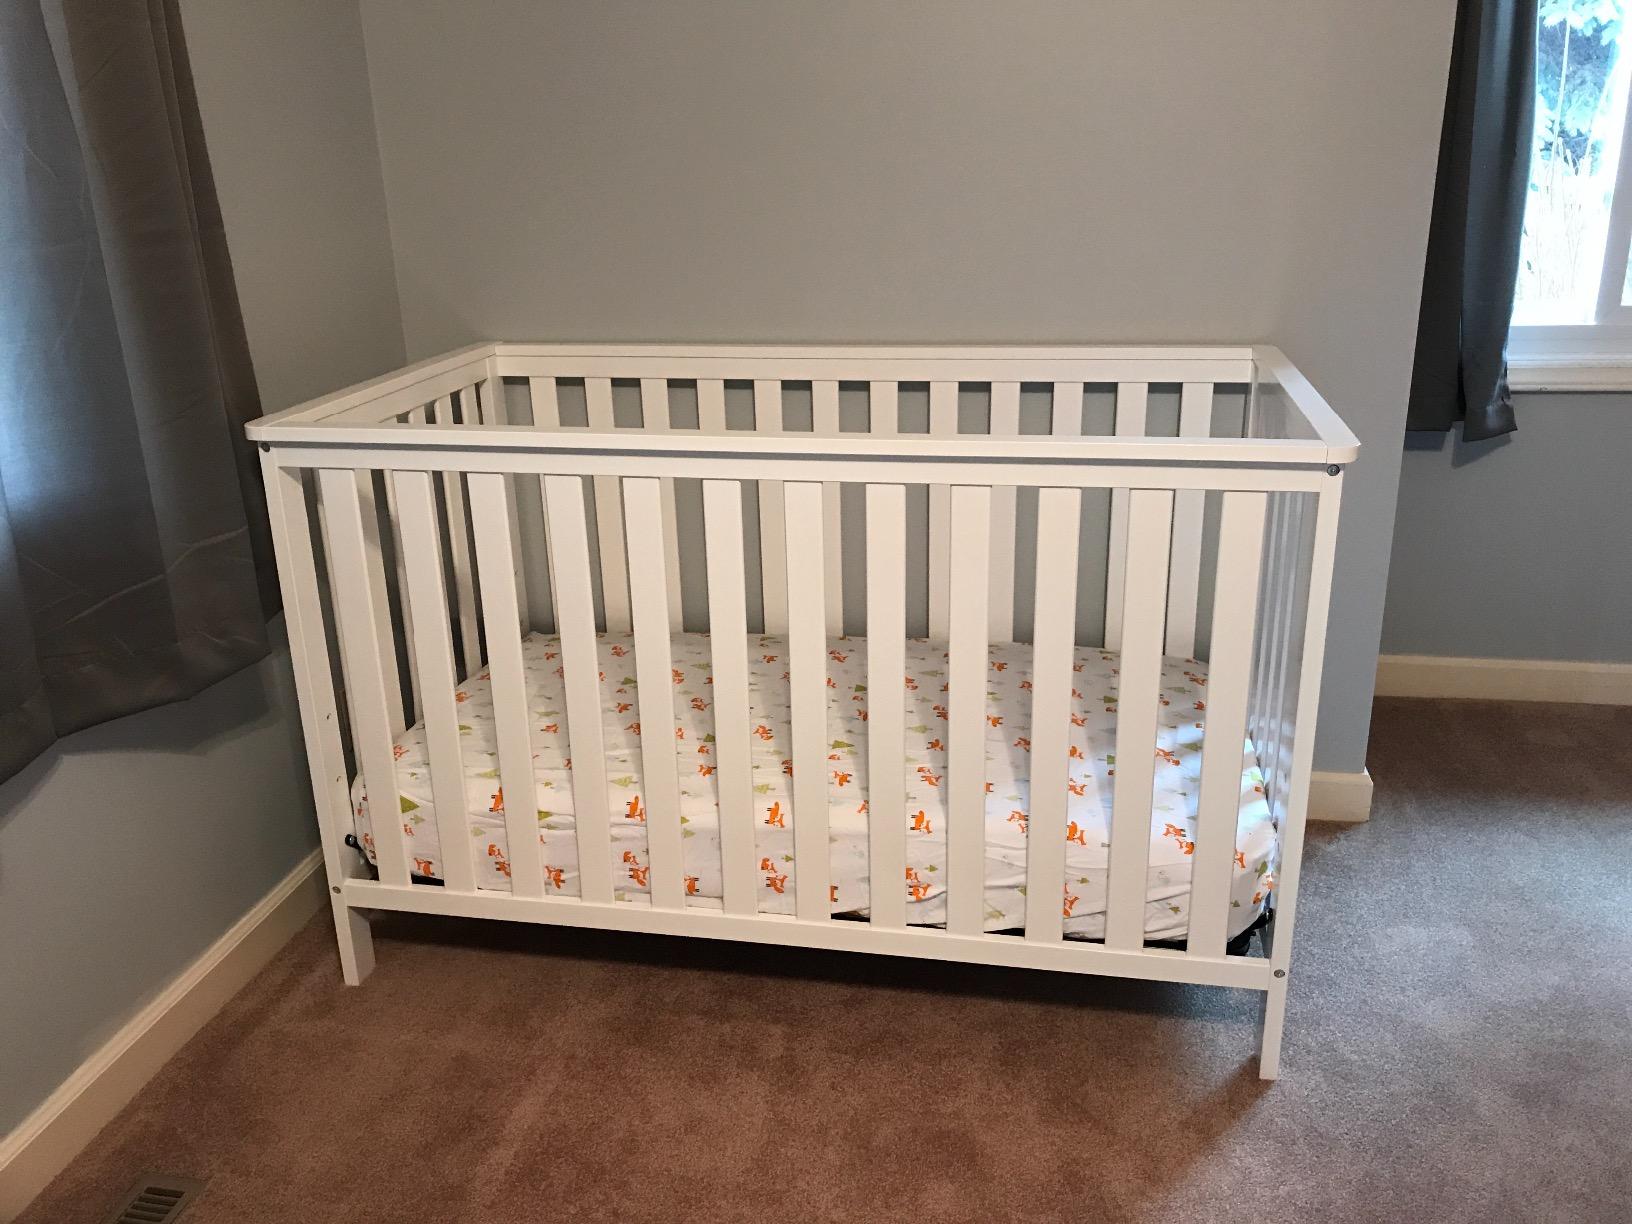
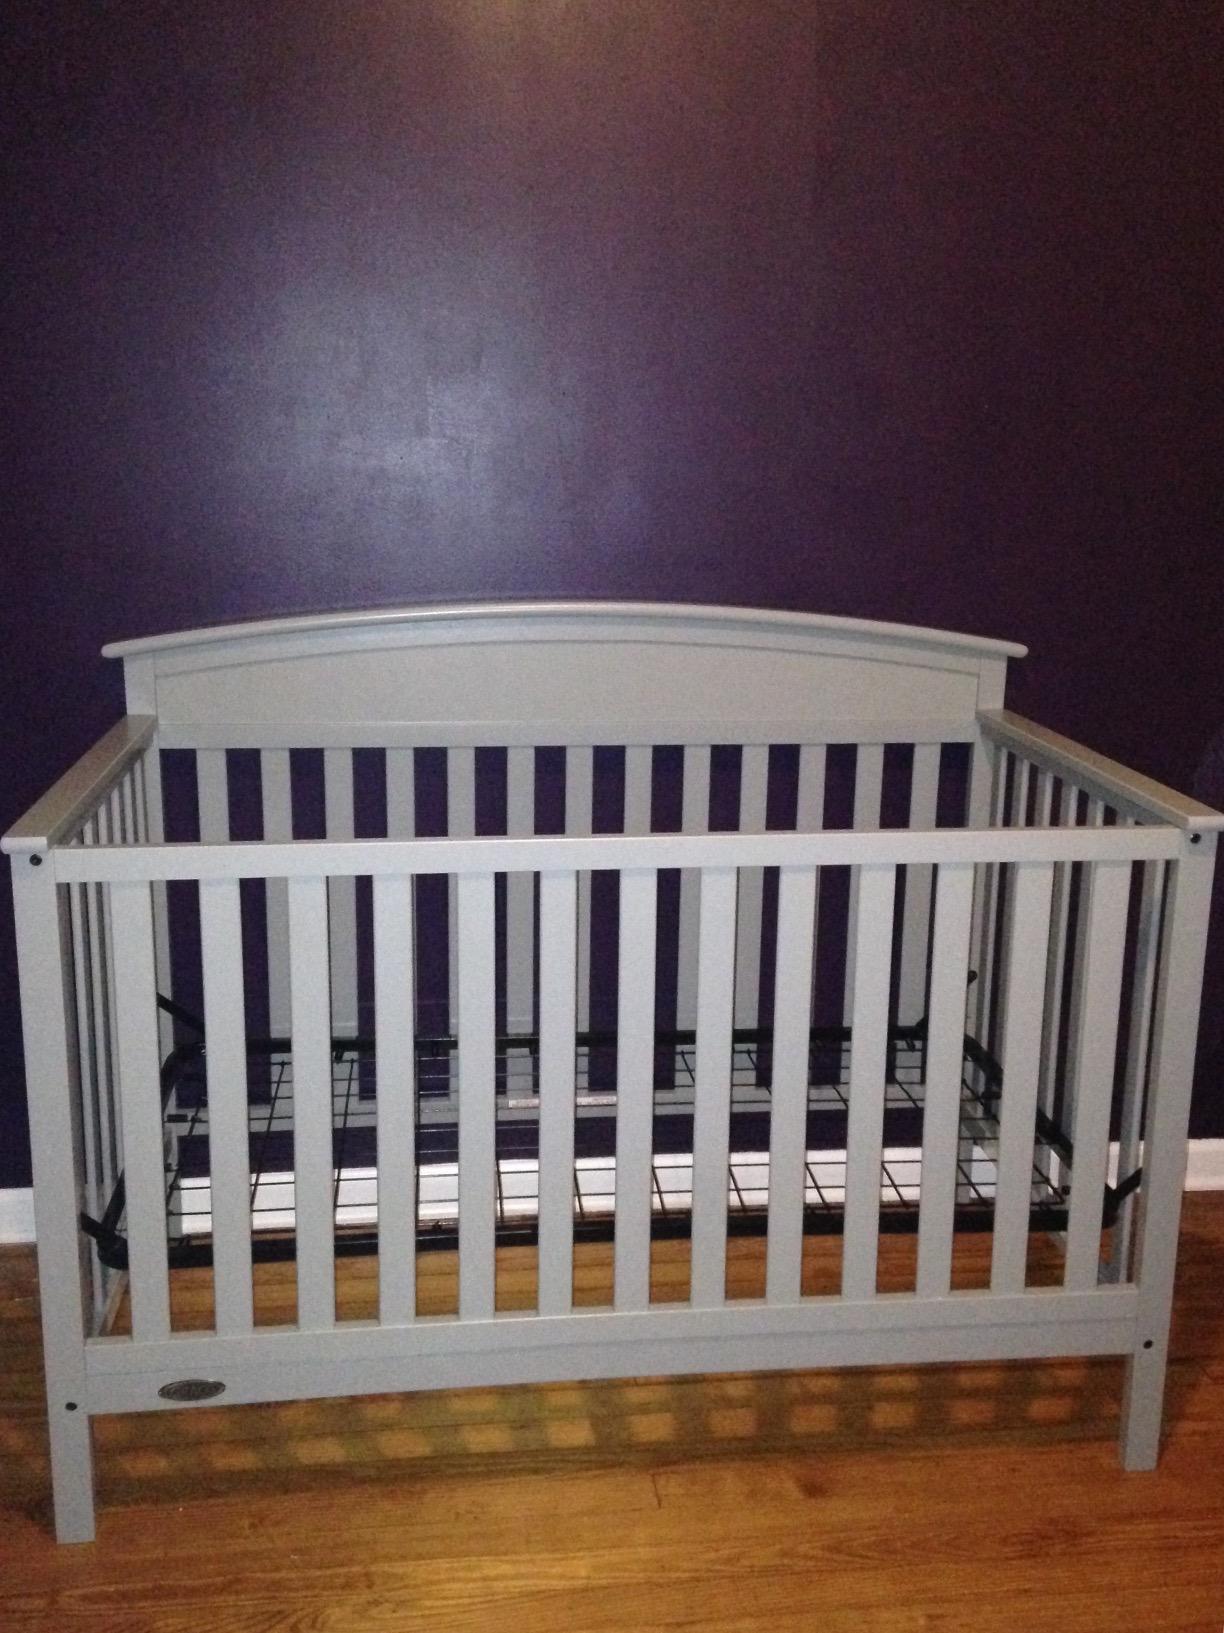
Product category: products_crib
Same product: no